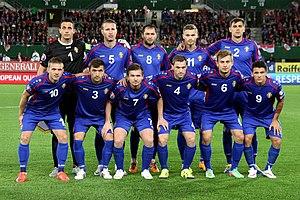
L'équipe de Moldavie de football est constituée par une sélection des meilleurs joueurs moldaves sous l'égide de la Fédération de Moldavie de football.